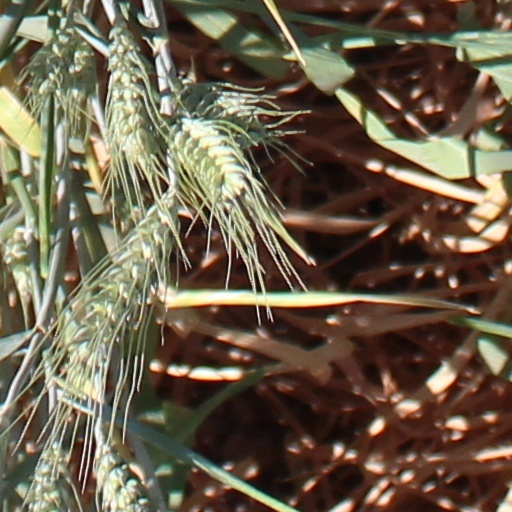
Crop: wheat